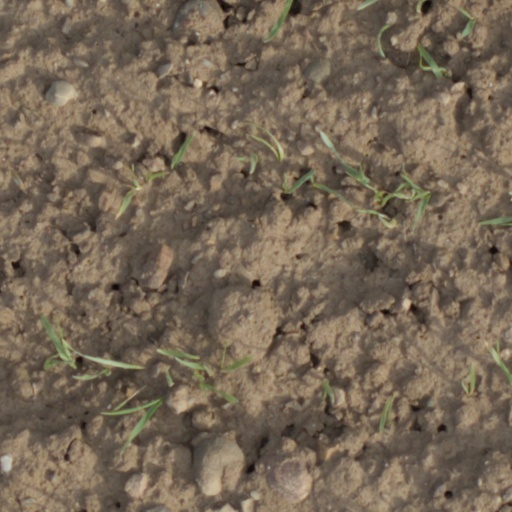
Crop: wheat